John Bulin

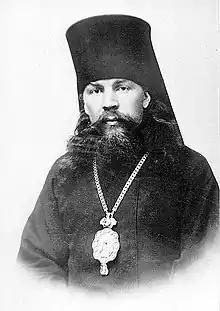
Nikolai Bulin

John (Bulin) (secular name Nikolai Aleksandovich Bulin; 16 February 1893 Võõpsu, Kreis Werro, Governorate of Livonia – 30 July 1941 Leningrad, USSR) was a Russian Orthodox bishop.